Ducal Museum Gotha

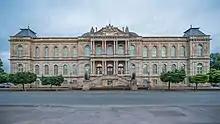
The Museum's street facade

The Ducal Museum Gotha is a museum in the German city of Gotha, located in the Schlosspark to the south of the Schloss Friedenstein. Its collection was the art collection of the former Duchy of Saxe-Gotha, consisting of Egyptian and Greco-Roman antiquities, Renaissance paintings such as "The Lovers", Chinese and Japanese art, and sculptures from various eras.